Urszula Kasprzak

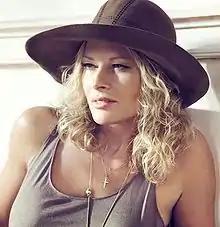

Urszula Beata Kasprzak, usually known simply as Urszula, (born 7 February 1960 in Lublin, Poland) is a Polish pop and rock singer and also a piano player and accordionist.